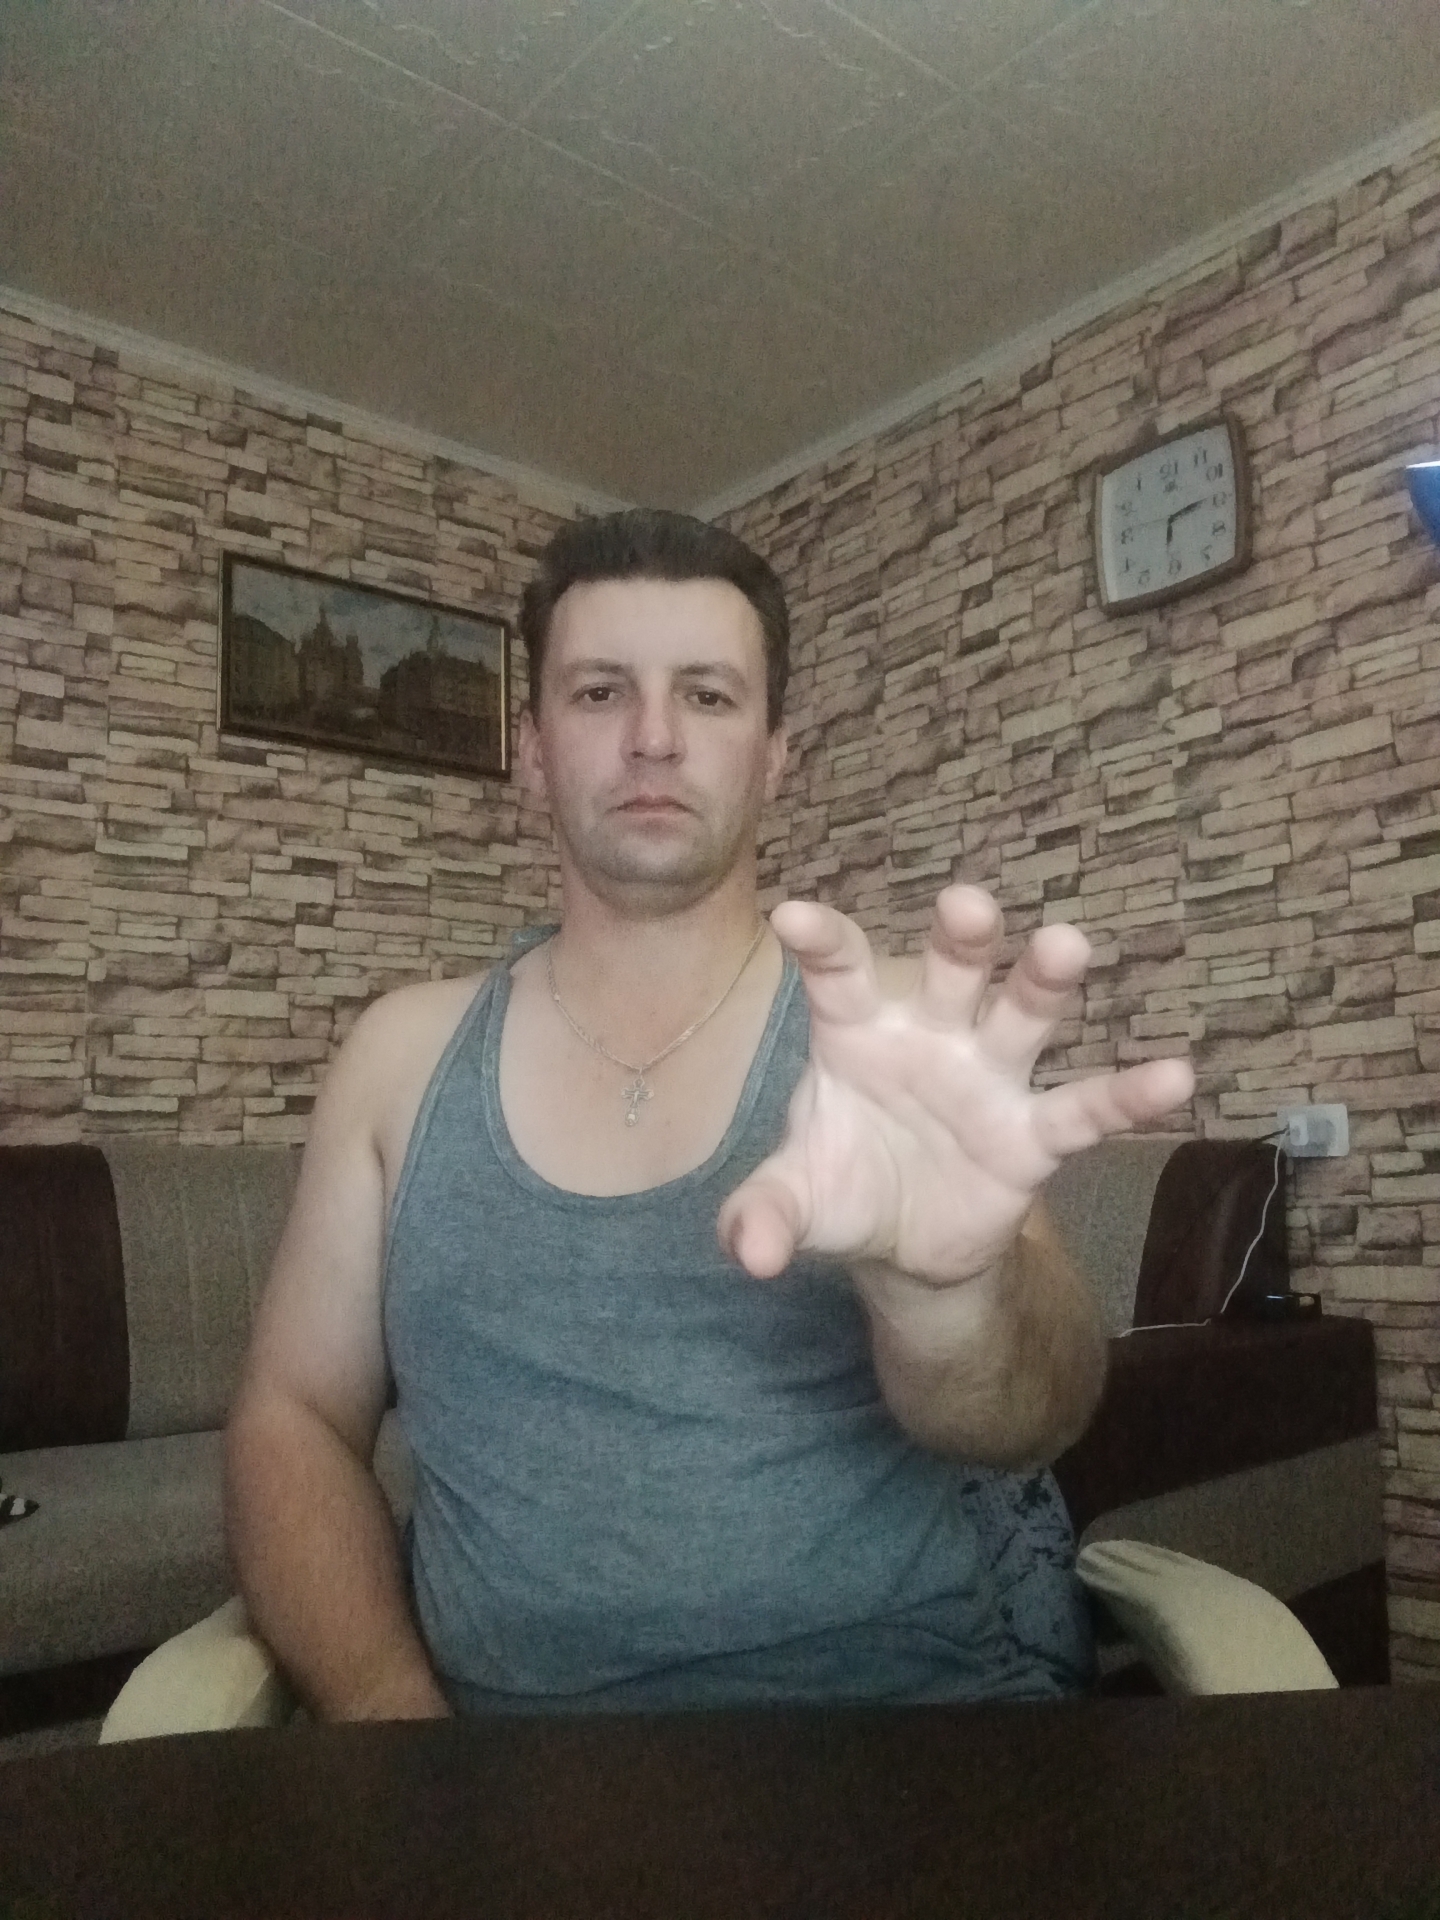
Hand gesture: grabbing